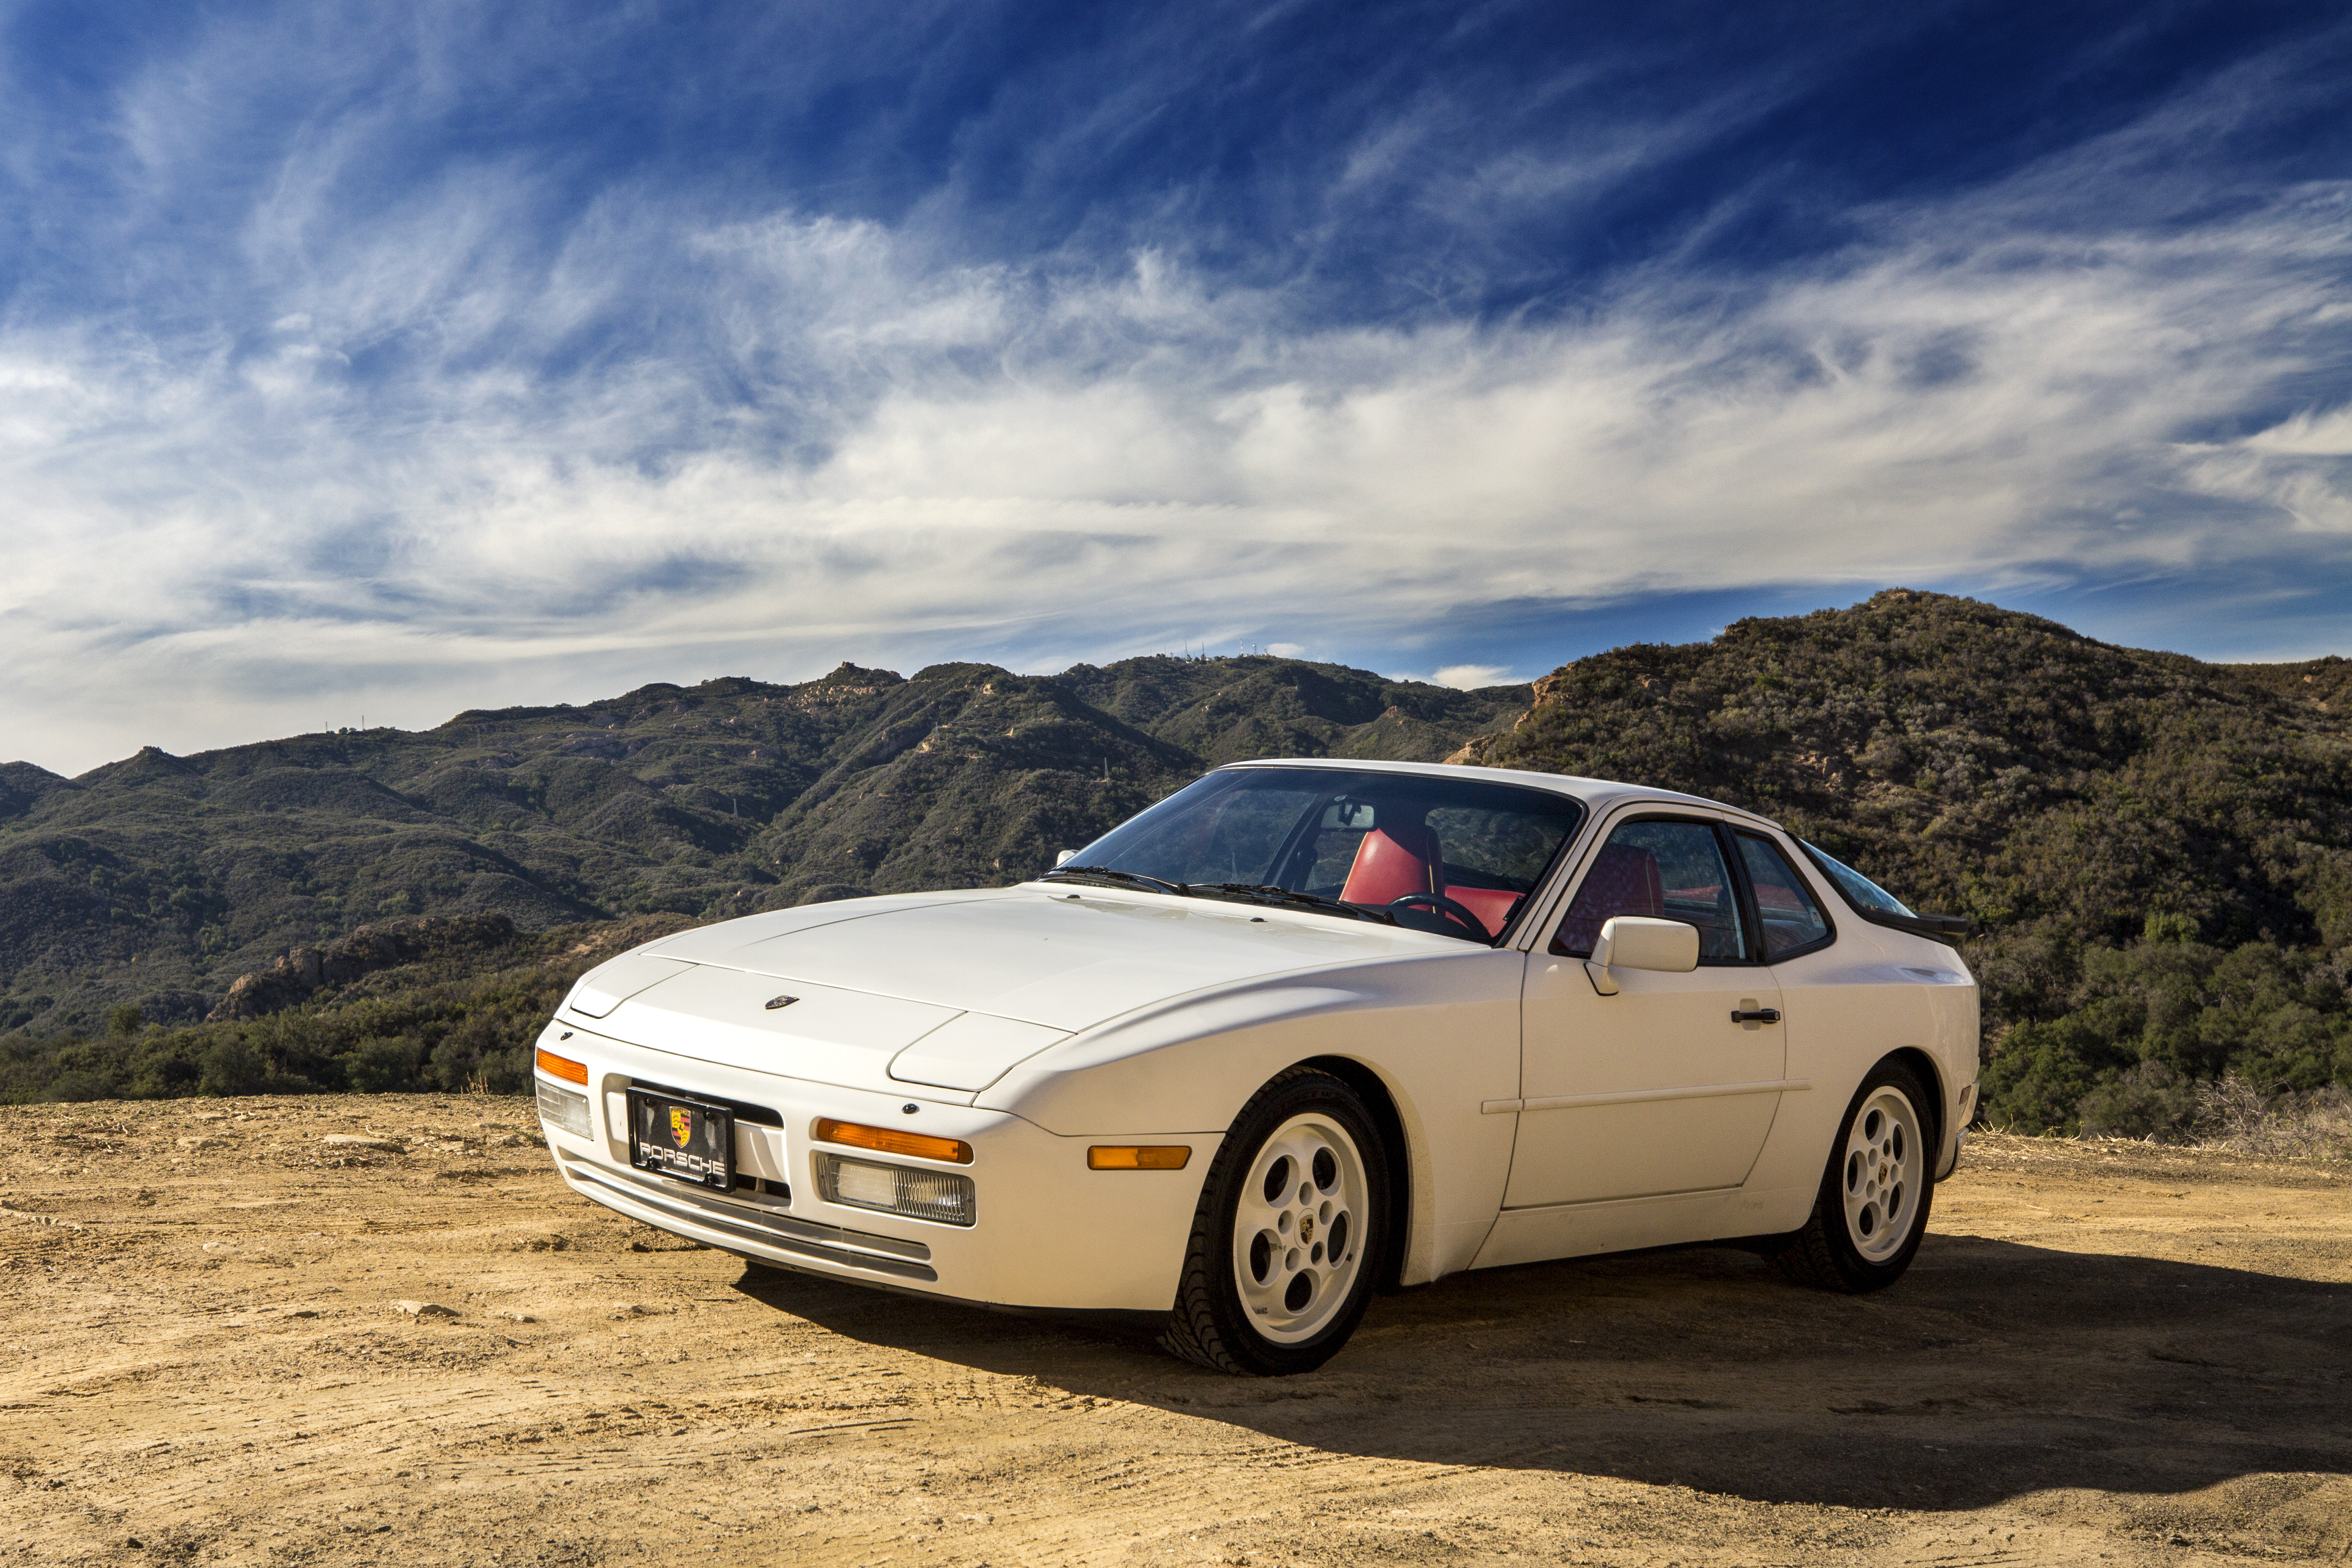
land vehicle, car, vehicle, Regularity rally, sports car, classic car, porsche 944, Porsche 924, sedan, coupe, compact car, porsche, personal luxury car, performance car